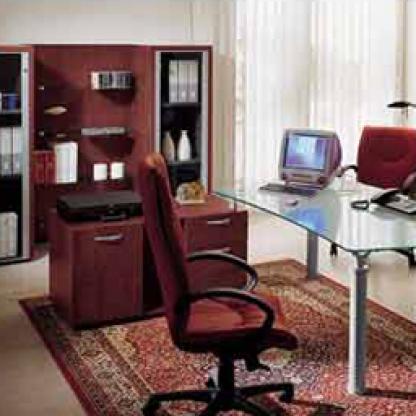
Scene: Indoor